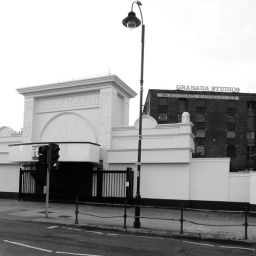
ITV have 'improved' this entrance, putting up their sign and covering it in white paint.